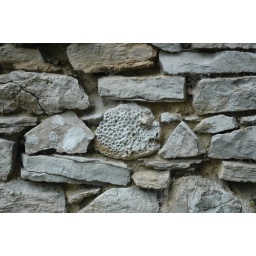
fossil coral in building wall